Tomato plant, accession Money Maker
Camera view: horizontal (90 deg, fisheye); turntable rotation: 30 degrees
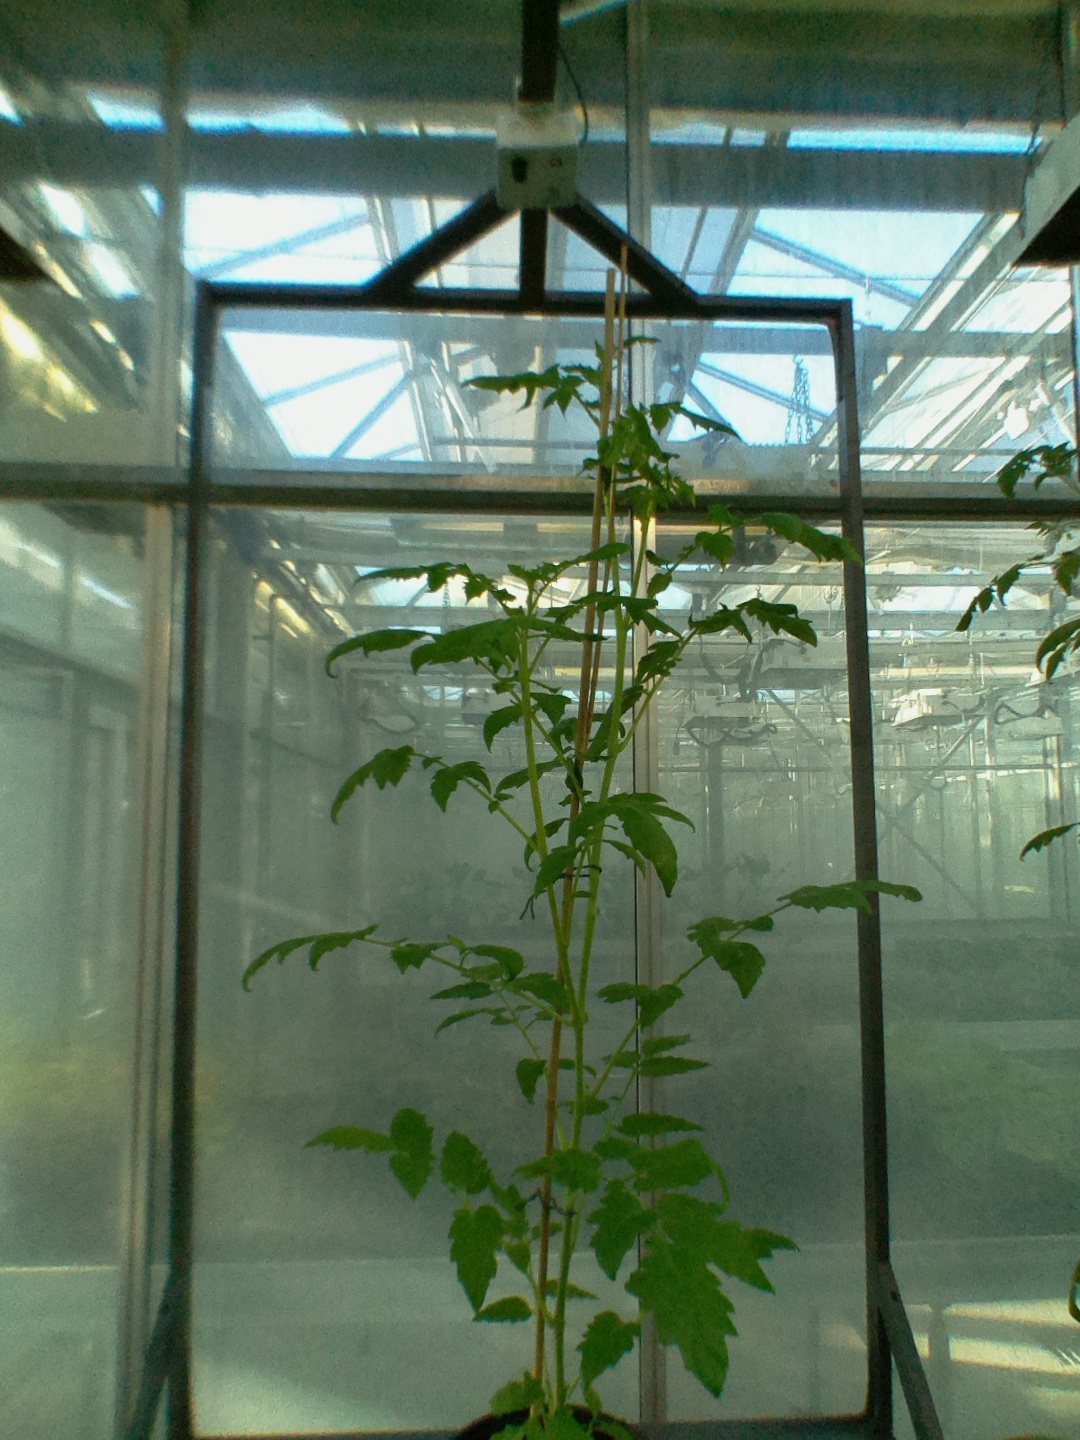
BBCH growth stage 52: 2 inflorescences visible